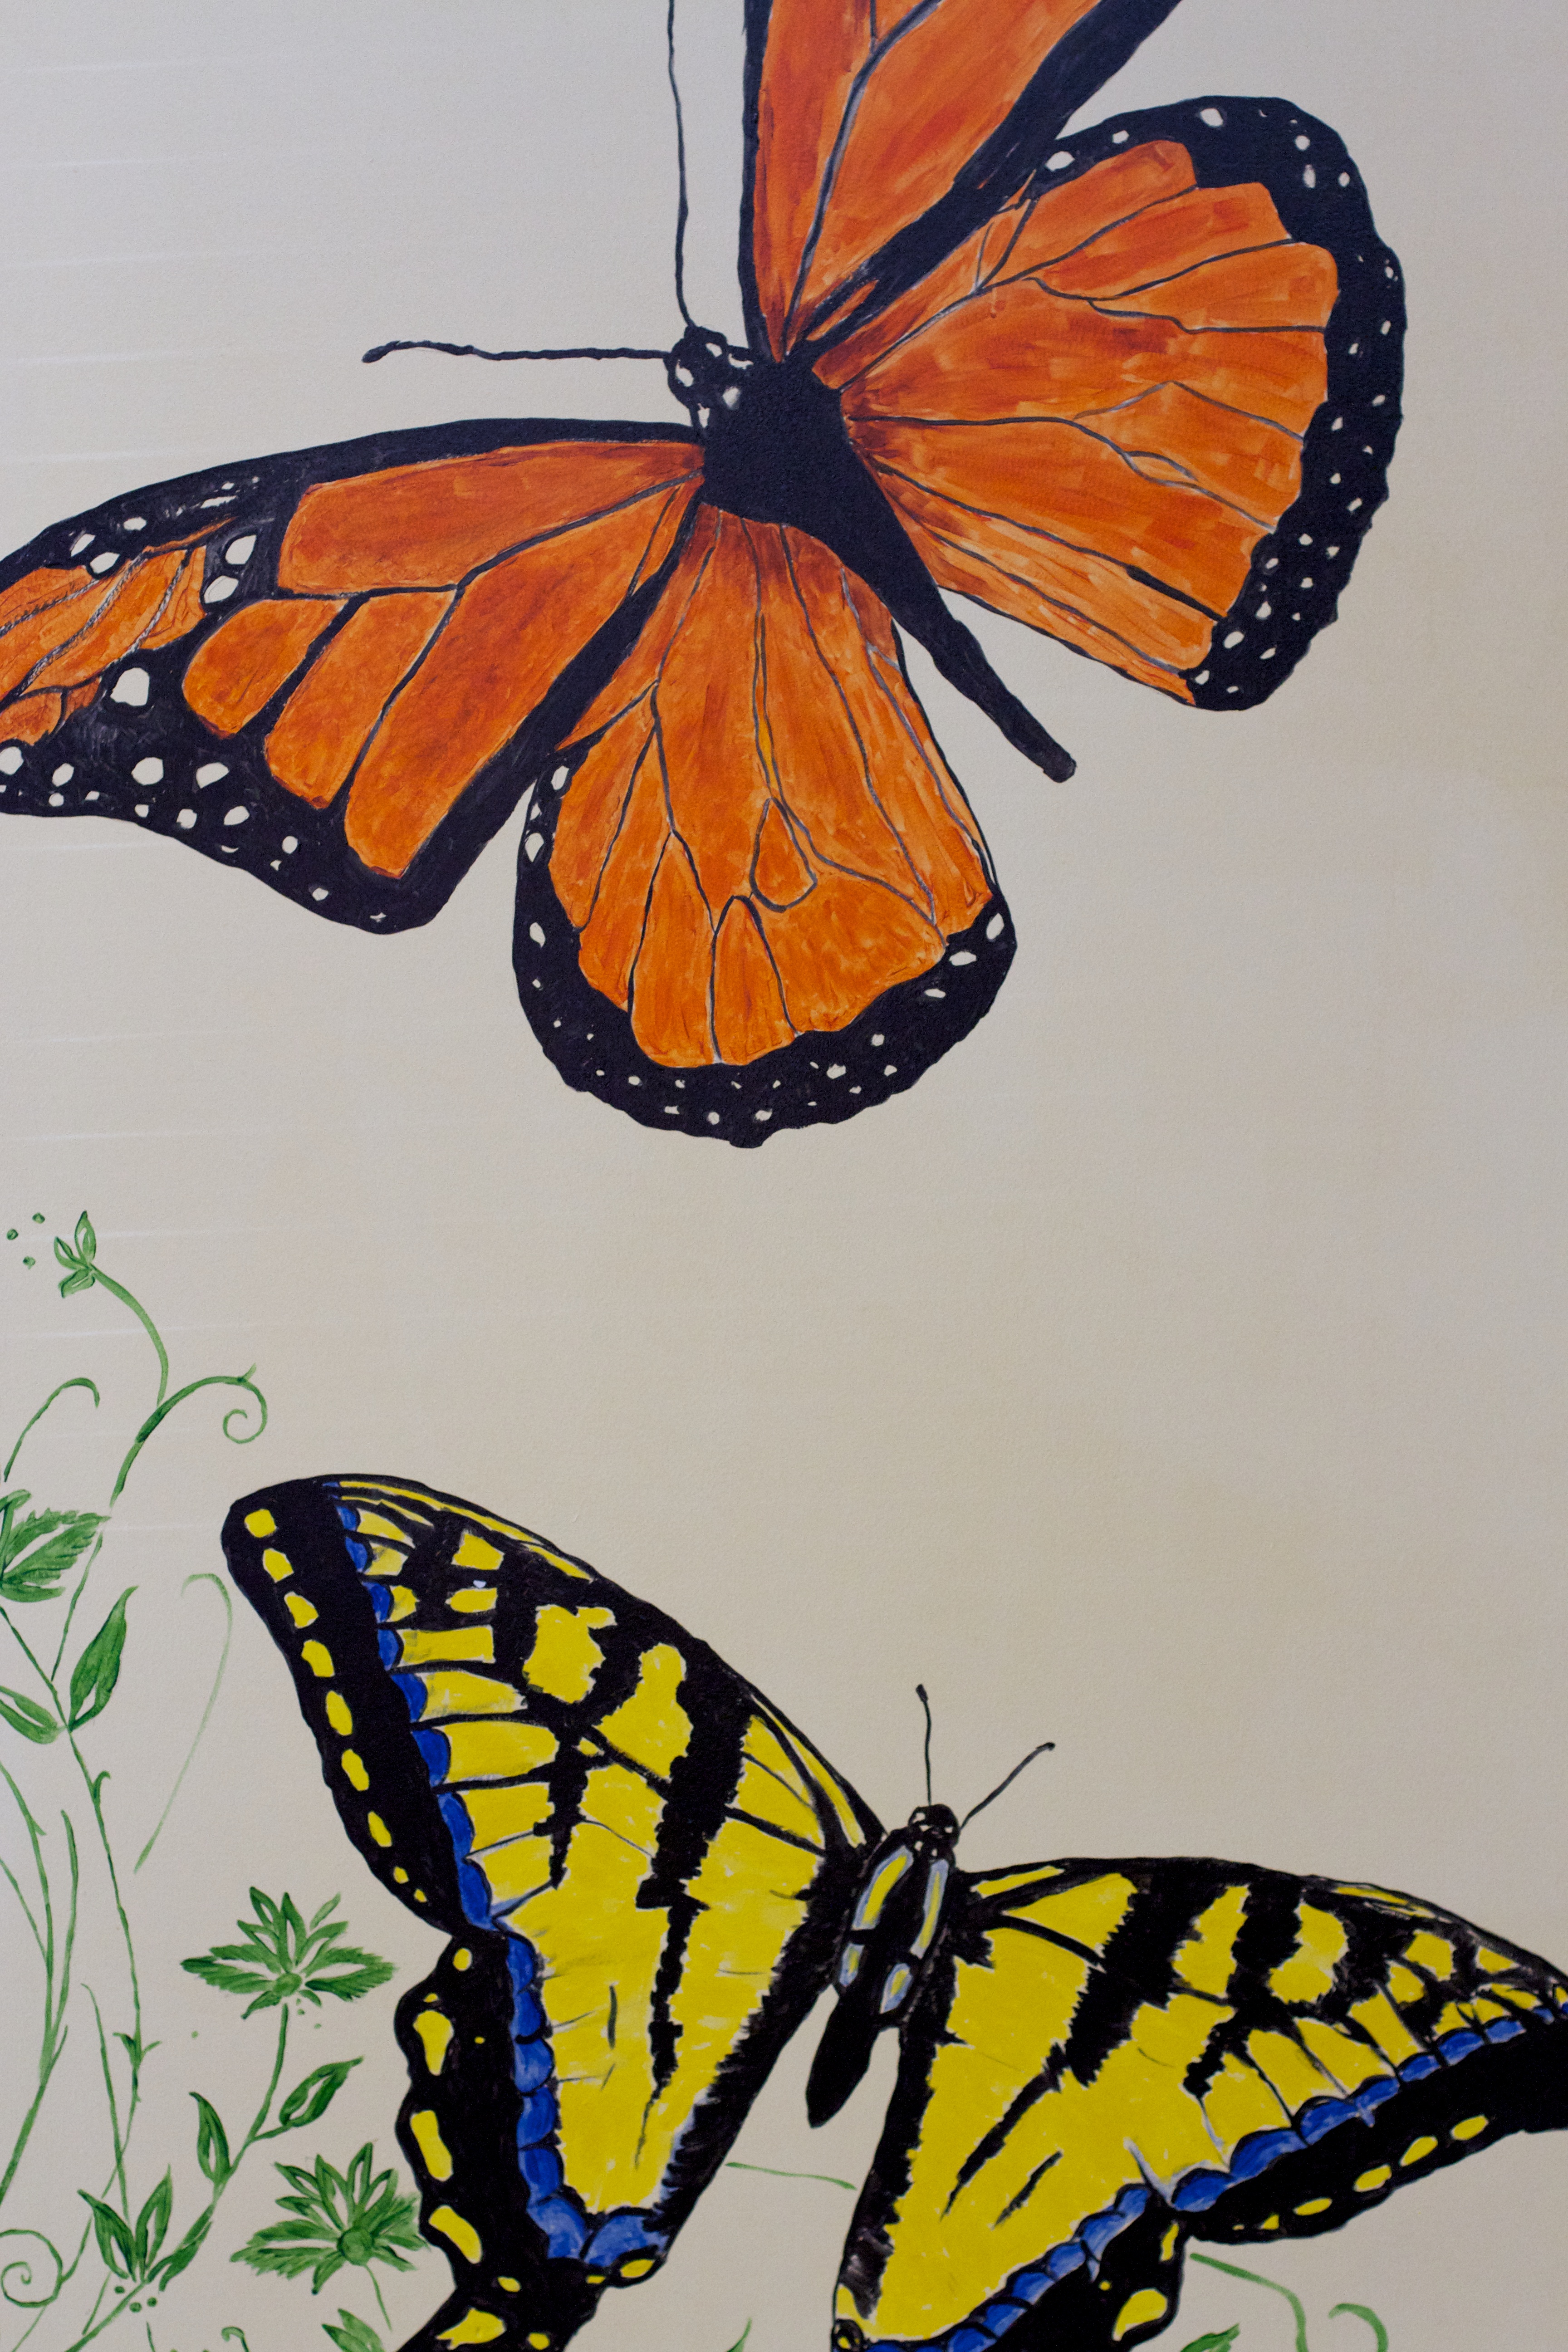
wing, insect, butterfly, yellow, fauna, invertebrate, monarch butterfly, illustration, arthropod, pollinator, moths and butterflies